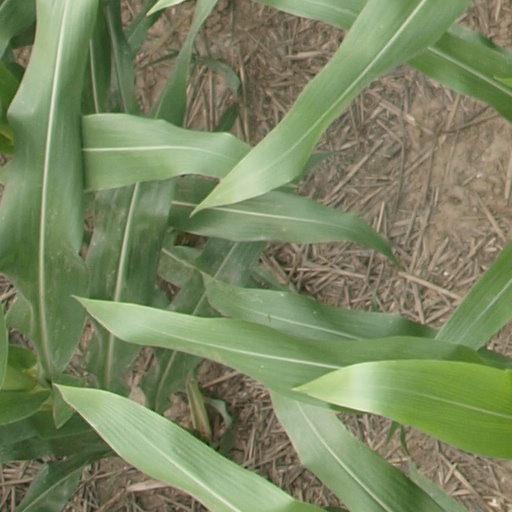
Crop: maize; corn